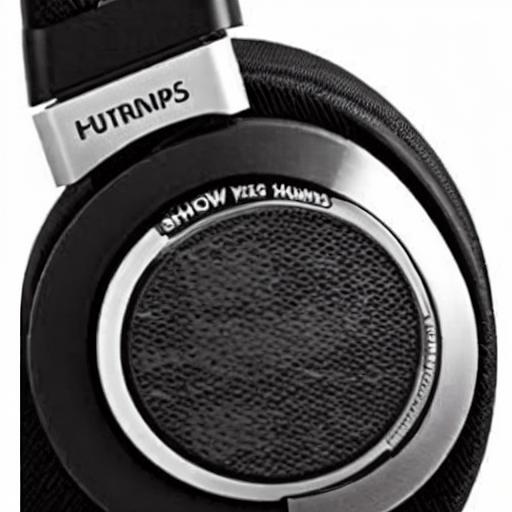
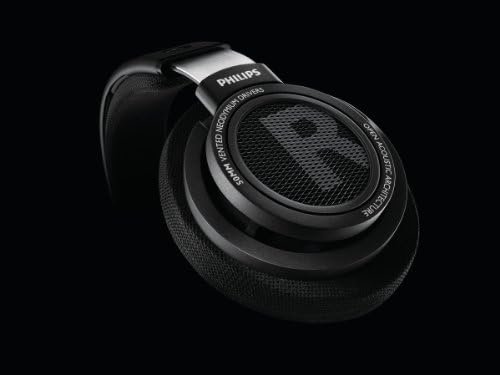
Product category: headphones
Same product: no